Adam de Coster

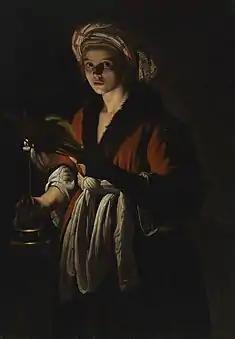
"Young woman holding a distaff before a lit candle"

A fine example of his work is the "Three Singers" (Liechtenstein Collections). In this work de Coster depicts a musical performance by three singers who are singing from the same songbook. The three musicians are drawn with fine yet sharp features, against the background of a red curtain. They are illuminated from below by a source of light outside the picture. De Coster shows his mastery in the sensuous rendering of the fabric of the female singer's dress and the way it catches the light. Another composition with a musical theme is "A Man Singing by Candlelight" (1625–1635) (National Gallery of Ireland). Here de Coster used the device of the covered light source to create splendid lighting effects on the costume. The singer is depicted with half-open mouth heightening the sense of drama and the realism of a captured moment in time. It is likely that the figure is a life study. Closely related to this work is "A young woman holding a distaff before a lit candle" (At Sotheby's 25 January 2017 in New York, lot 23), another composition depicting a single figure lit by the flame of what appears to be the same candle stick. The similarities between the two compositions illustrates de Coster's reworking of a successful compositional prototype.